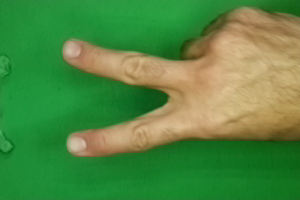
Label: scissors